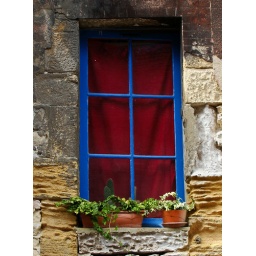
the window in red